Portrayal of James Bond in film

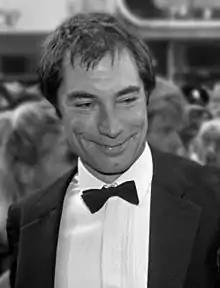
Timothy Dalton played Bond twice, in 1987 and 1989

Dalton's Bond was a serious one: dark, cold, stern, ruthless, showing little humour, and focused as a killer with little time for fun and indulgence. Dalton's interpretation of the character came from his "desire to see a darker Bond", one that was "less of a womaniser, tougher and closer to the darker character Ian Fleming wrote about". James Chapman also considered Dalton closer to Fleming's Bond than the previous actors, writing that Dalton was "clearly less comfortable ... with the witty asides and one-liners ... so he becomes something closer to the Bond of the books, who rarely develops a sense of humour". When reviewing "Licence to Kill", Iain Johnstone of "The Sunday Times" disagreed, declaring that "any vestiges of the gentleman spy ... by Ian Fleming" have now gone; he went on to say that "this character is remarkably close both in deed and action to the eponymous hero of the new "Batman" film".